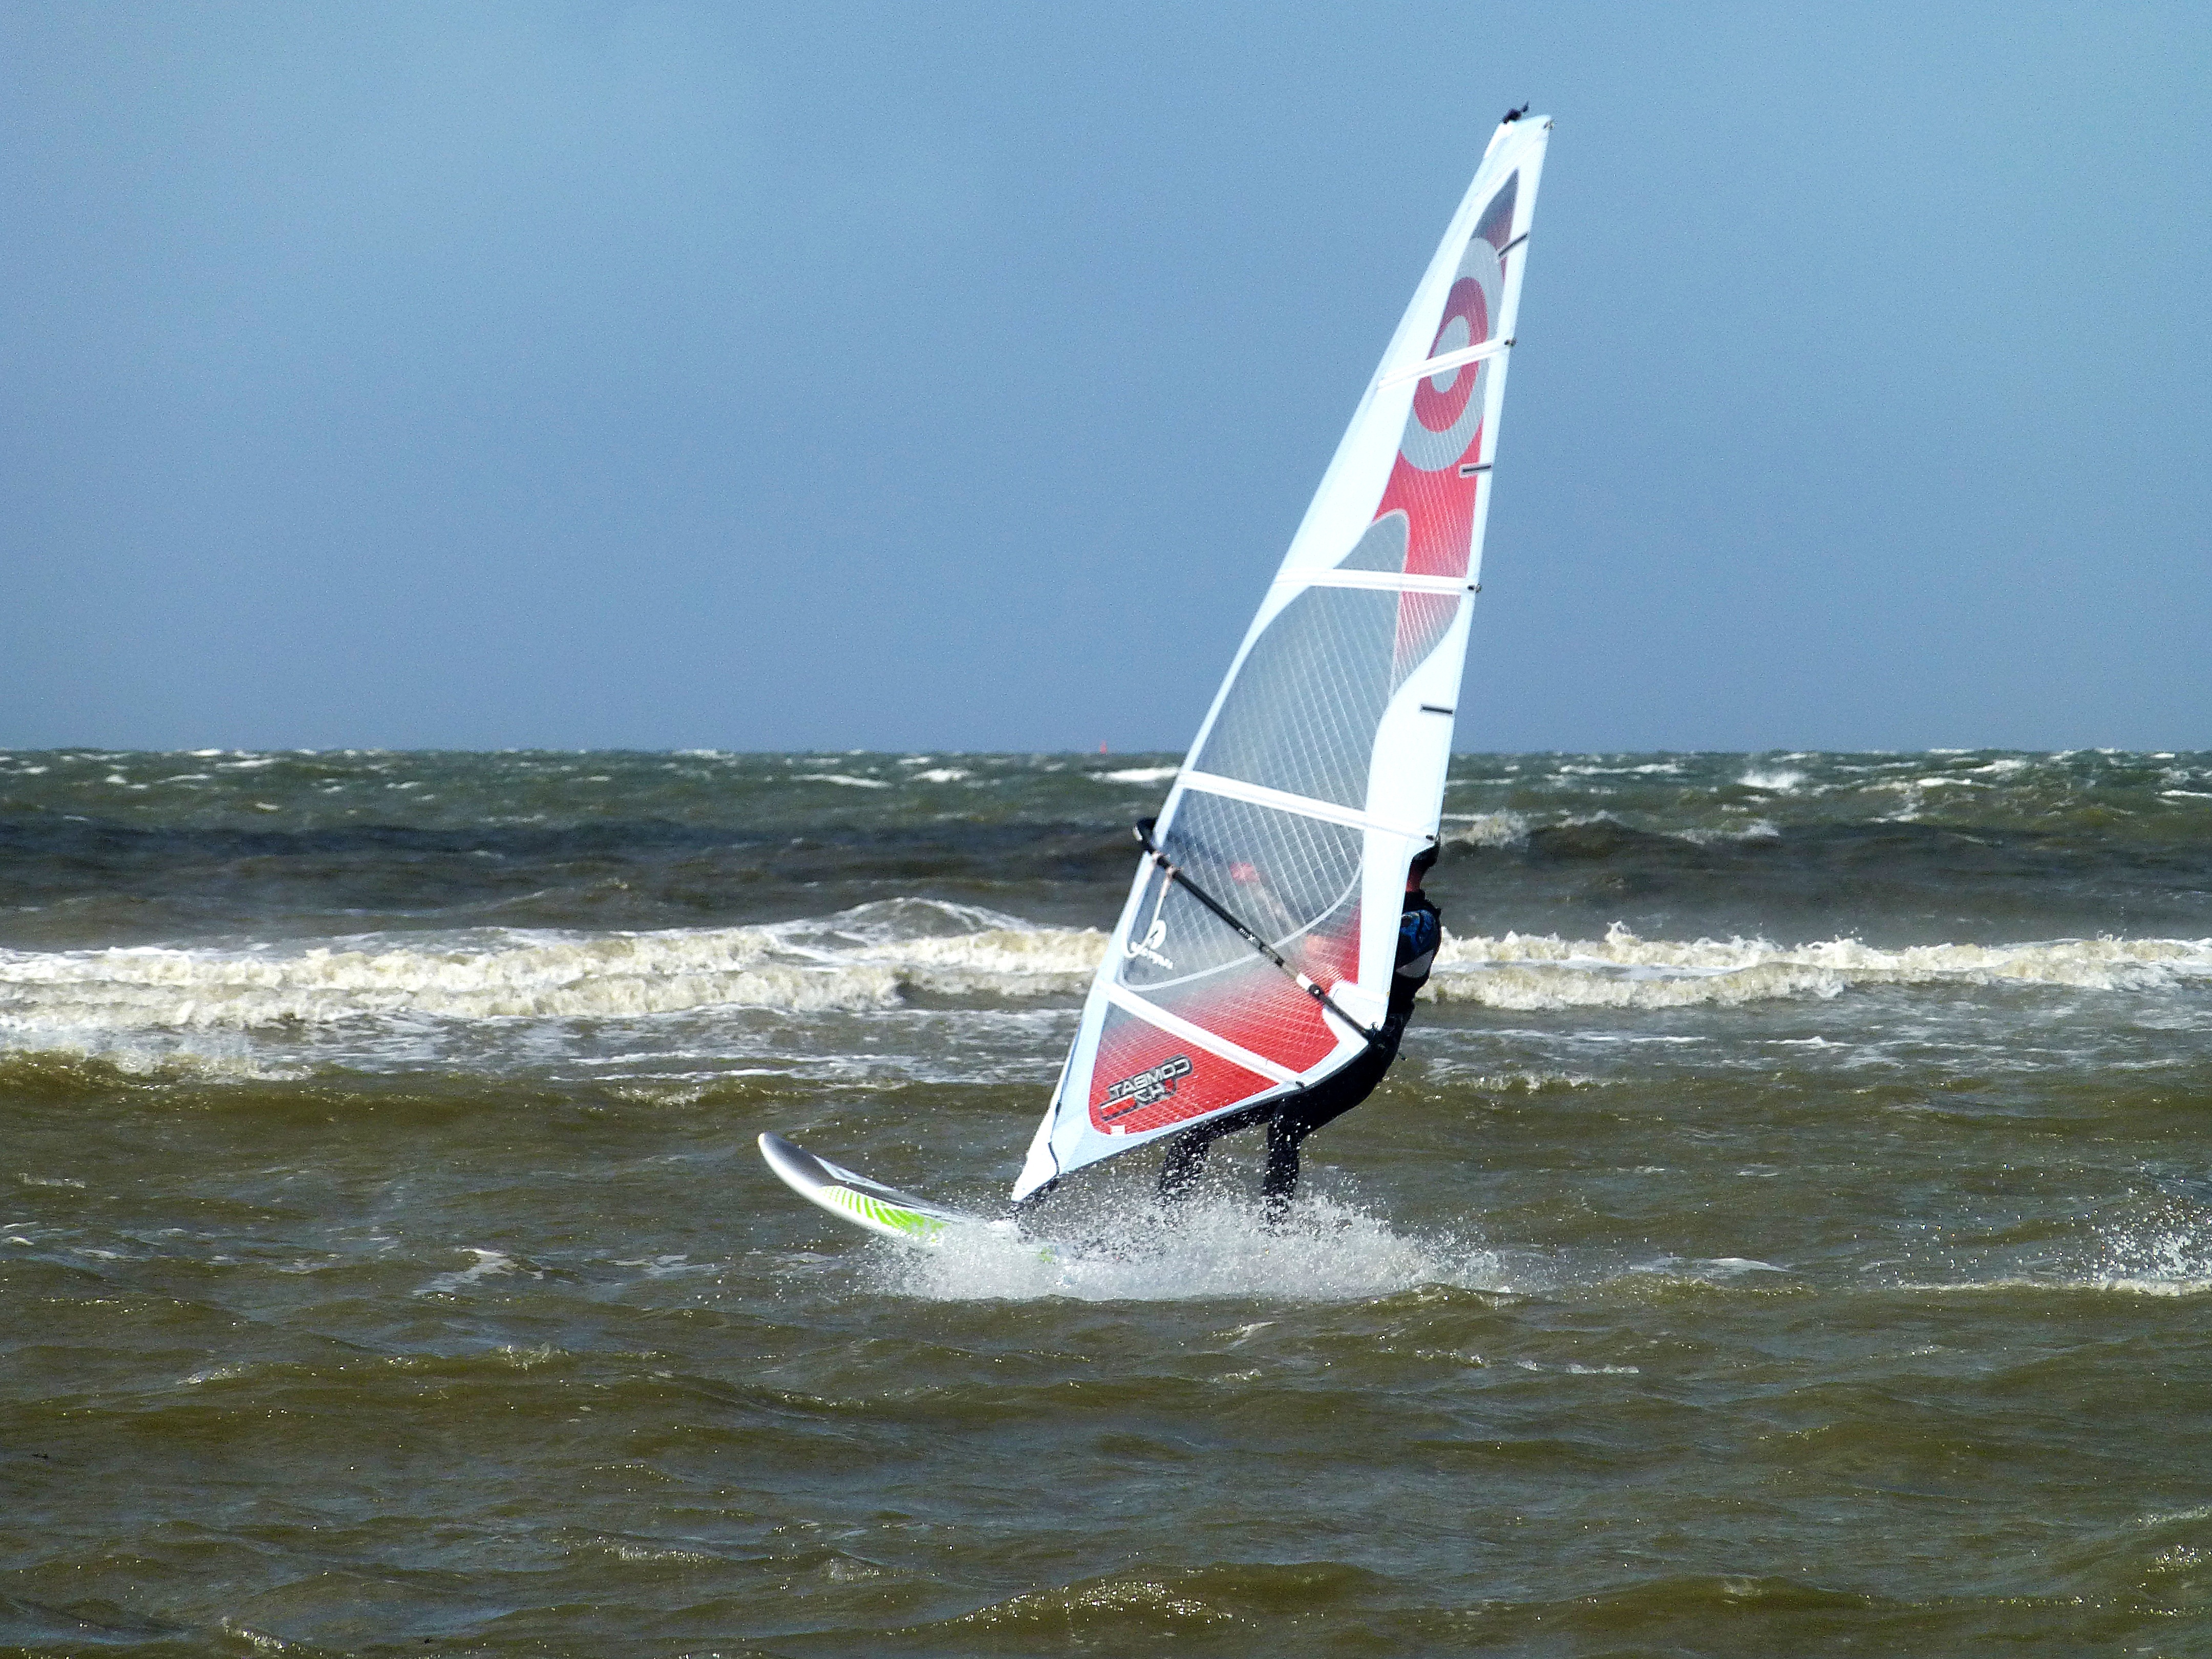
wing, boat, wave, wind, surfer, recreation, surfing, vehicle, sailing, surfboard, holiday, sailboat, sports, windsurfing, sail, dynamic, north sea, sailing ship, sand beach, water sport, outdoor recreation, saint peter ording, wind wave, boardsport, surface water sports, dinghy sailing